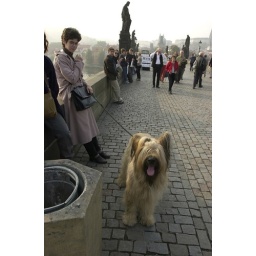
Woman holding a dog on the street in Prague